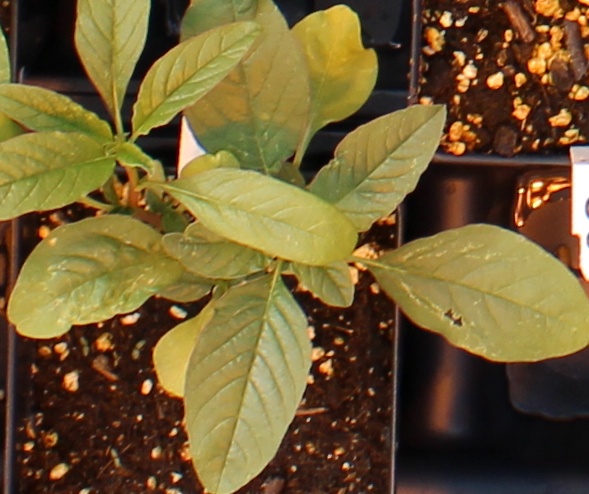
Label: Waterhemp